Isle of Man Railway

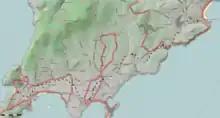
Isle of Man Railway Port Erin line (highlighted)

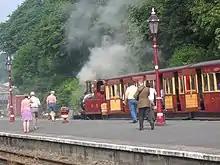
Douglas Station 2008

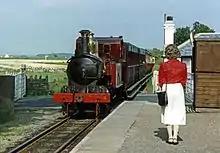
Port St. Mary Station 1988

Today's railway is a fraction of its original size: it once served the western town of Peel, the northern town of Ramsey and the small mining village of Foxdale. Since 1969 only the southern line has been operational. Although it is only about half of its former size, Douglas Station is still an impressive complex. After crossing the River Douglas, the line climbs the -long 1-in-65 Nunnery Bank through a wide rock cutting that brings it through a large estate, and past an industrial estate to the White Hoe, where the Island's largest brewery is passed on the left of the train before crossing the first bridge.